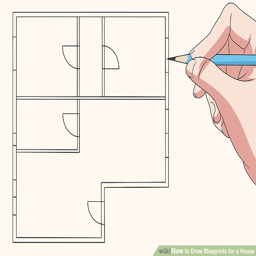
image titled interest for a house step